Lew Hoad

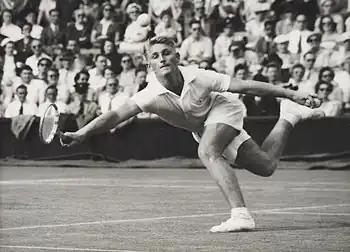
Hoad in 1953

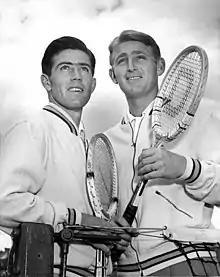
Ken Rosewall (left) and Hoad at the 1954 Davis Cup challenge-round match against the US at White City, Sydney

Hoad was unable to play the South Australian tennis championship in early January due to a torn ligament. To some surprise he entered the mixed doubles event at the Australian Championships with his girlfriend Jenny Staley and the pair finished as runner-ups to Thelma Coyne Long and George Worthington. In singles, he reached his first Grand Slam final after solid wins over Seixas (quarterfinal) and Hartwig (semifinal), but Rosewall's accuracy and control were too strong for him in the final and he lost in straight sets. Hoad won the Northern Suburbs tournament in Sydney in February against Geoff Brown. and defeated Rosewall in the final of the N.S.W. Hardcourt Championships in March. Hoad did not participate in the French Championships as the Australian Davis Cup team only left for Europe at the end of May. In the final of the Queen's Club Championship in mid-June Hoad, who was married earlier that day to Jenny, lost his service seven times and the match to Rosewall in two sets. He won the doubles event partnering Hartwig. Hoad was the fourth-seeded player at Wimbledon. In quarterfinals against seventh-seeded Budge Patty, his game lacked accuracy and he lost in straight sets.